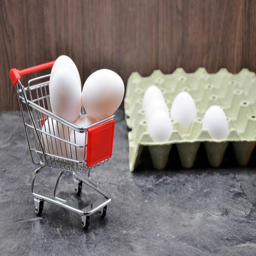
eggs in the shopping cart